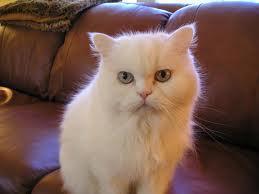
Persian